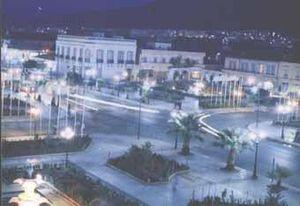
sig, algerie